TPT (software)

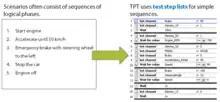
Test Step List example

Through the use of the Test-Step List, one can model simple sequences of test steps that do not need to execute in parallel, such as setting signals (Set channel), ramping signals (Ramp channel), setting parameters (Set parameter), and waiting (Wait). Requests for the expected test results can be made within the test sequence to evaluate the system under test as it runs. It is also possible to place subautomatons in the Test-Step List, which in turn contain automatons and sequences, resulting in hierarchical Test-Step Lists. The test sequences can also be combined with other modelling methods, allowing for a great deal of complexity (or simplicity) in one's test. Test sequences can also be combined and parallelised with other modelling methods.